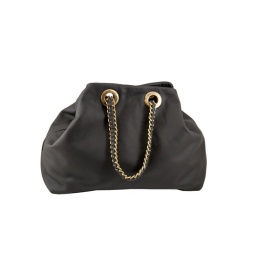
Elsley in black whole bag